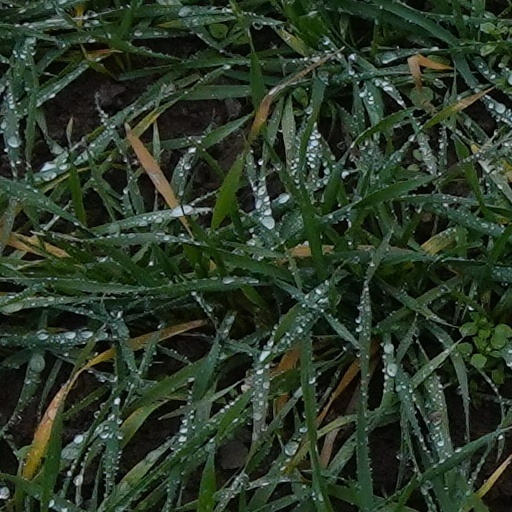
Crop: wheat